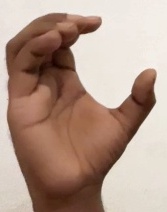
ASL sign: C